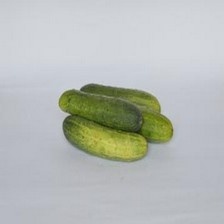
Label: cucumber